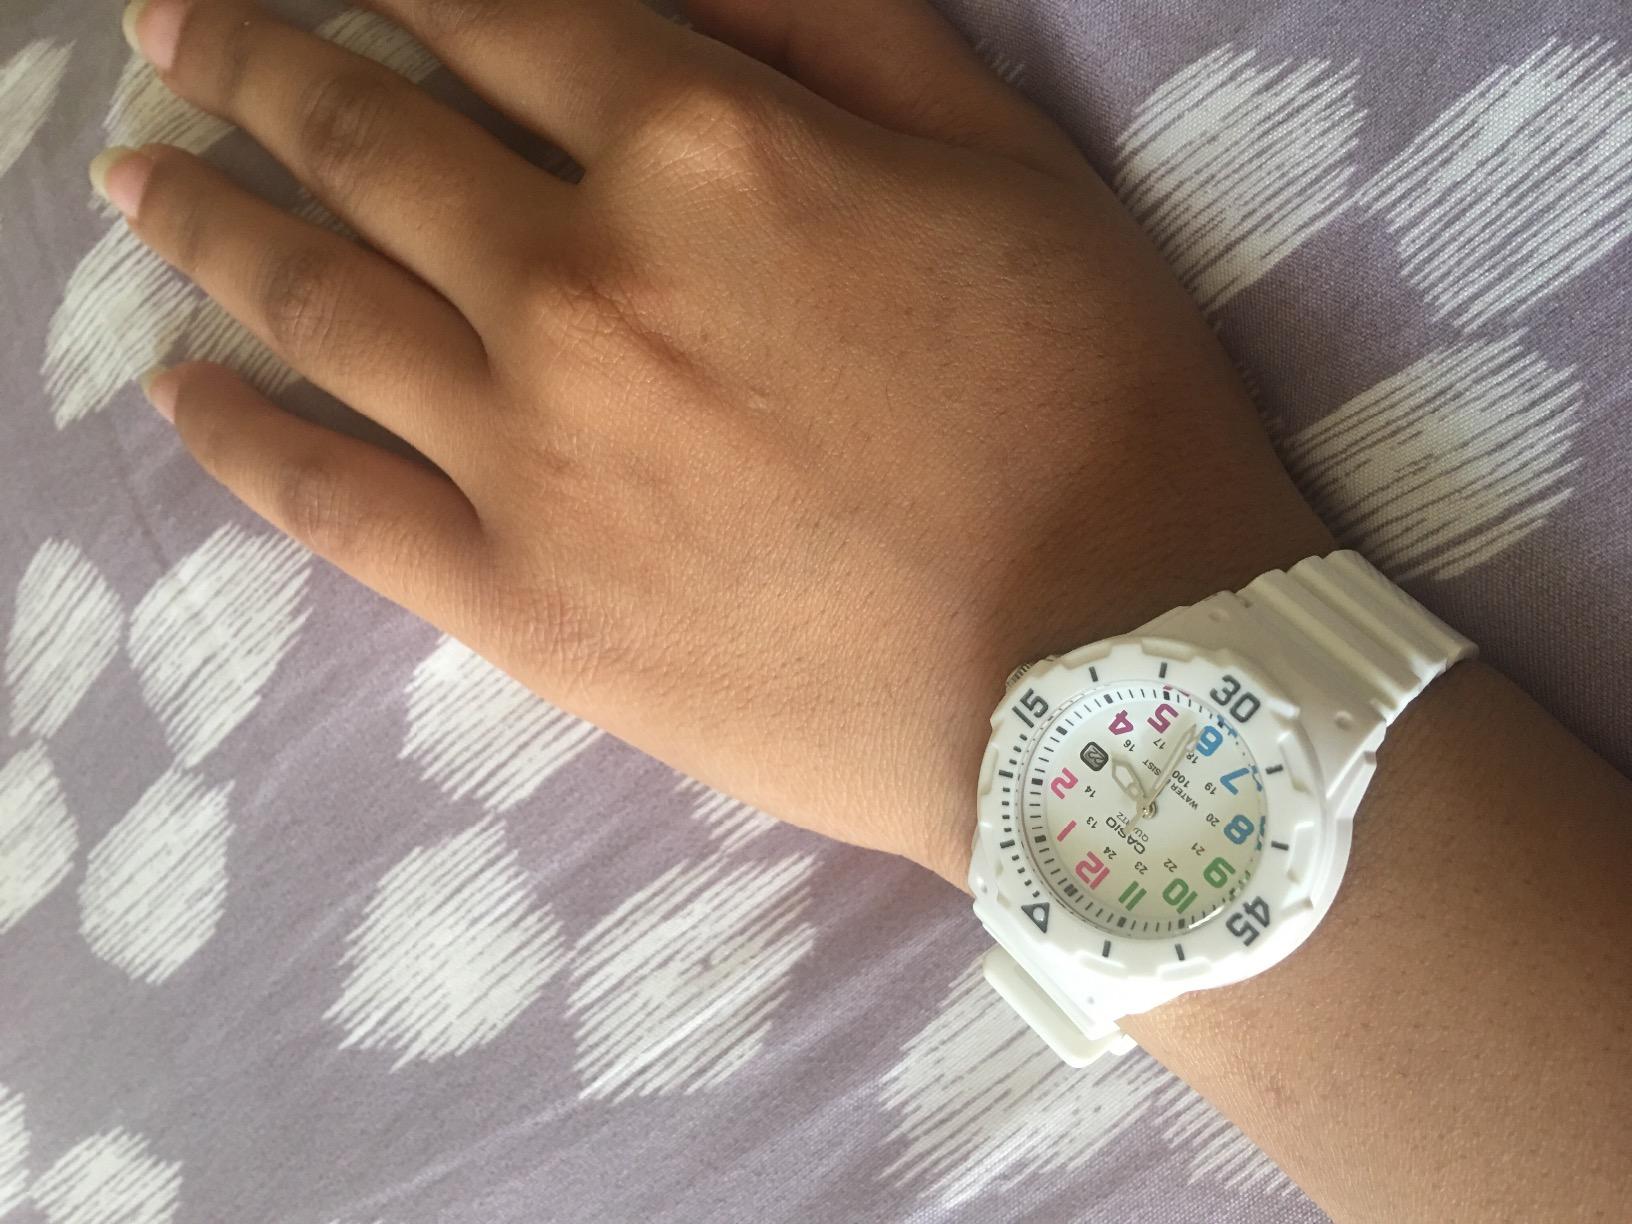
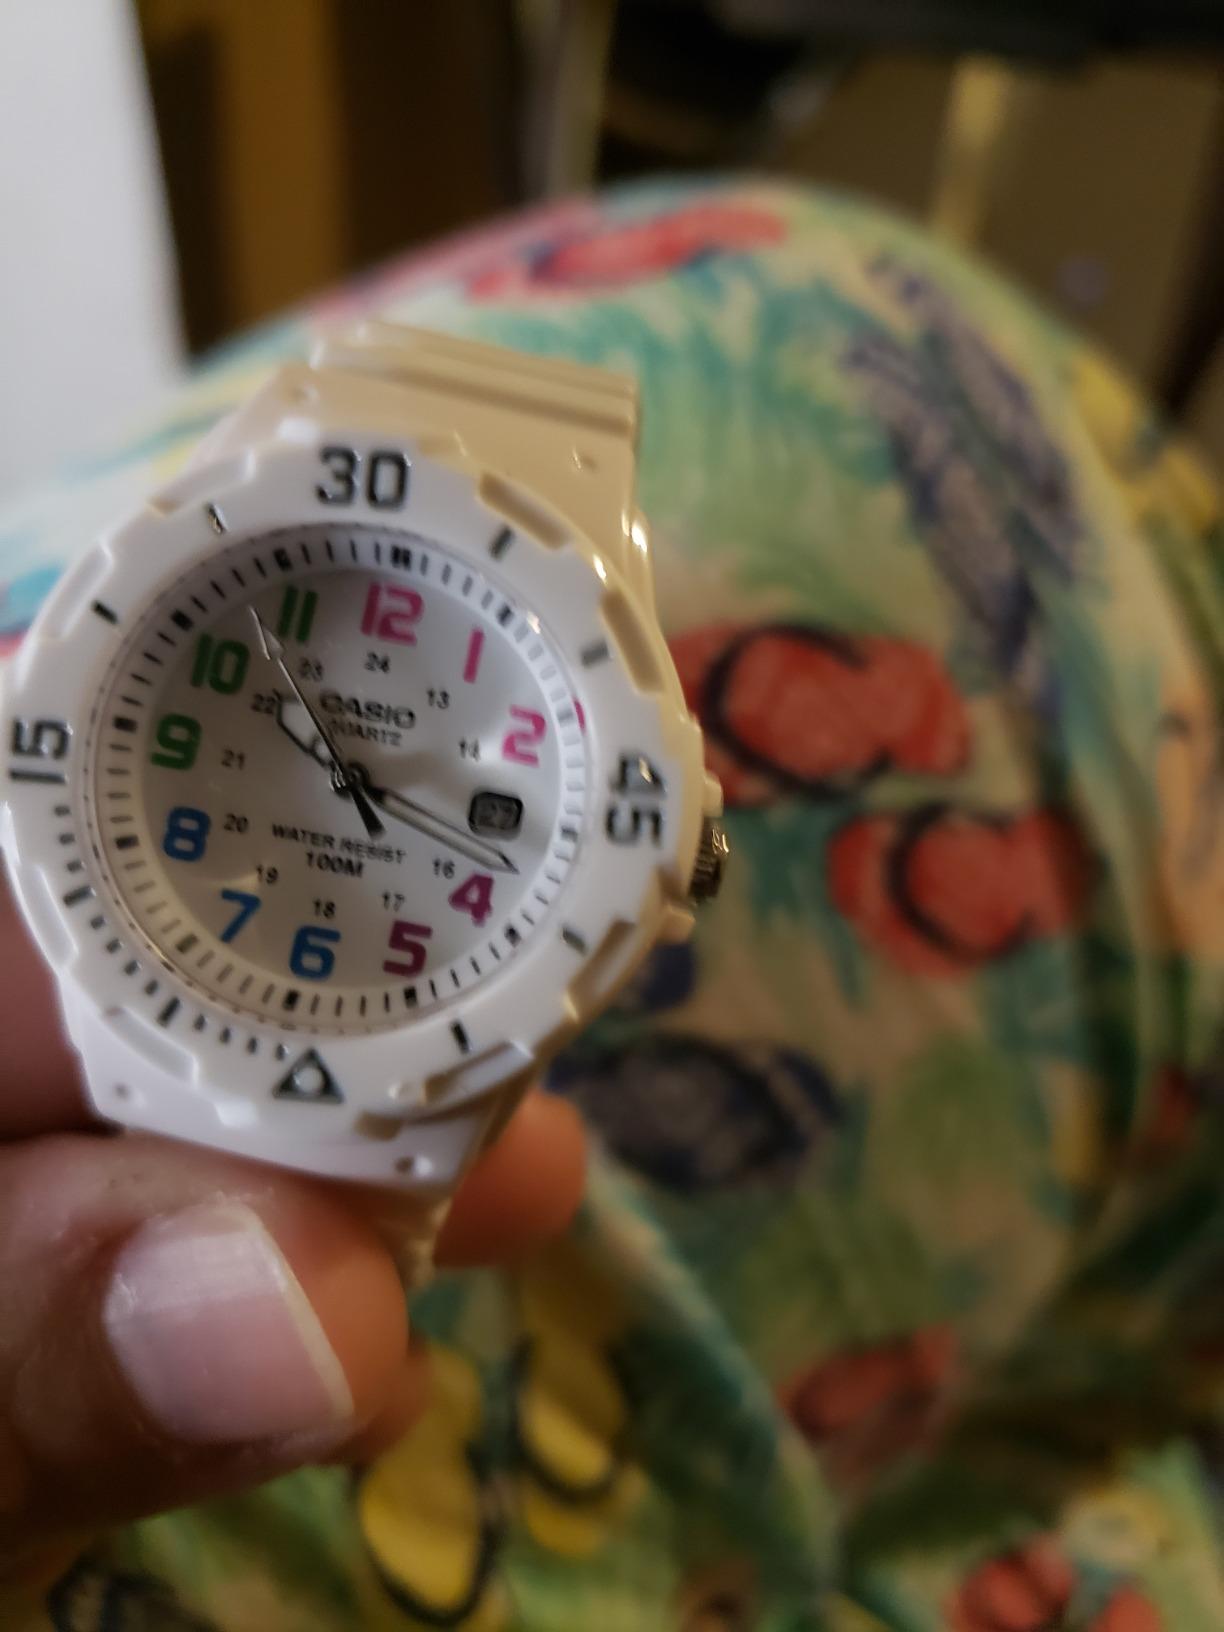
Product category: accessories_watch
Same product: yes